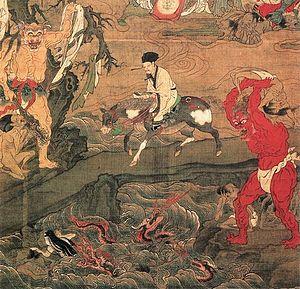
La Sanzu-no-kawa, ou « fleuve des trois chemins » est, dans la tradition bouddhiste et les croyances religieuses japonaises, une rivière semblable au fleuve Styx. Les morts doivent traverser cette rivière, ce qui explique pourquoi lors d'un enterrement japonais, on place six pièces de monnaie dans le cercueil.
Mitsunobu Tosa, né vers 1430, mort en 1522. XVIᵉ – XVIIᵉ siècles est un peintre japonais.